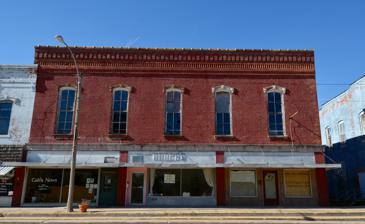
Building: Galva Opera House
Country: United States of America
Year built: 1878
United States historic place Galva Opera House U.S. National Register of Historic Places Show map of Illinois Show map of the United States Location 334-348 Front St. Galva, Illinois Coordinates 41°9′57″N 90°2′32″W / 41.16583°N 90.04222°W / 41.16583; -90.04222 Area less than one acre Built 1878 ( 1878 ) Built by Price & Payne NRHP reference No. 82002538 Added to NRHP February 11, 1982 The Galva Opera House is a historic theater located at 334-348 Front Street in Galva , Illinois . Built in 1878, the theater opened as the Blue Ribbon Temperance Hall ; by 1886, it had lost its association with the temperance movement and was known by its present name. Galva's location on two major railroad lines allowed traveling theatrical troupes to visit the theater; shows produced by local talent performed in the building as well. Local schools also used the building for their graduation ceremonies, sporting events, and school plays until Galva High School opened its own auditorium in 1932. The building was used as a roller skating rink in the 1920s and 1930s and hosted Lions Club events in the 1950s. The building was added to the National Register of Historic Places on February 11, 1982. In 2020 the City Council accepted the only proposal for the Galva Opera House block at a special meeting. The proposal came from Brian Anderson of Galva, owner of Anderson Family Coffee which opened in Galva in 2019. Anderson said his proposal includes investing about $237,000 as part of a four-year plan to renovate the building. Anderson said his plans include having his coffee shop in the far east storefront. In the middle of three ground-level storefronts, he envisions a coffee lounge and craft and gift shop. Rm EL to facebook + Sp Galva Opera House - Blue Ribbon Temperance Hall Galva - 1909 Front Street Scene References